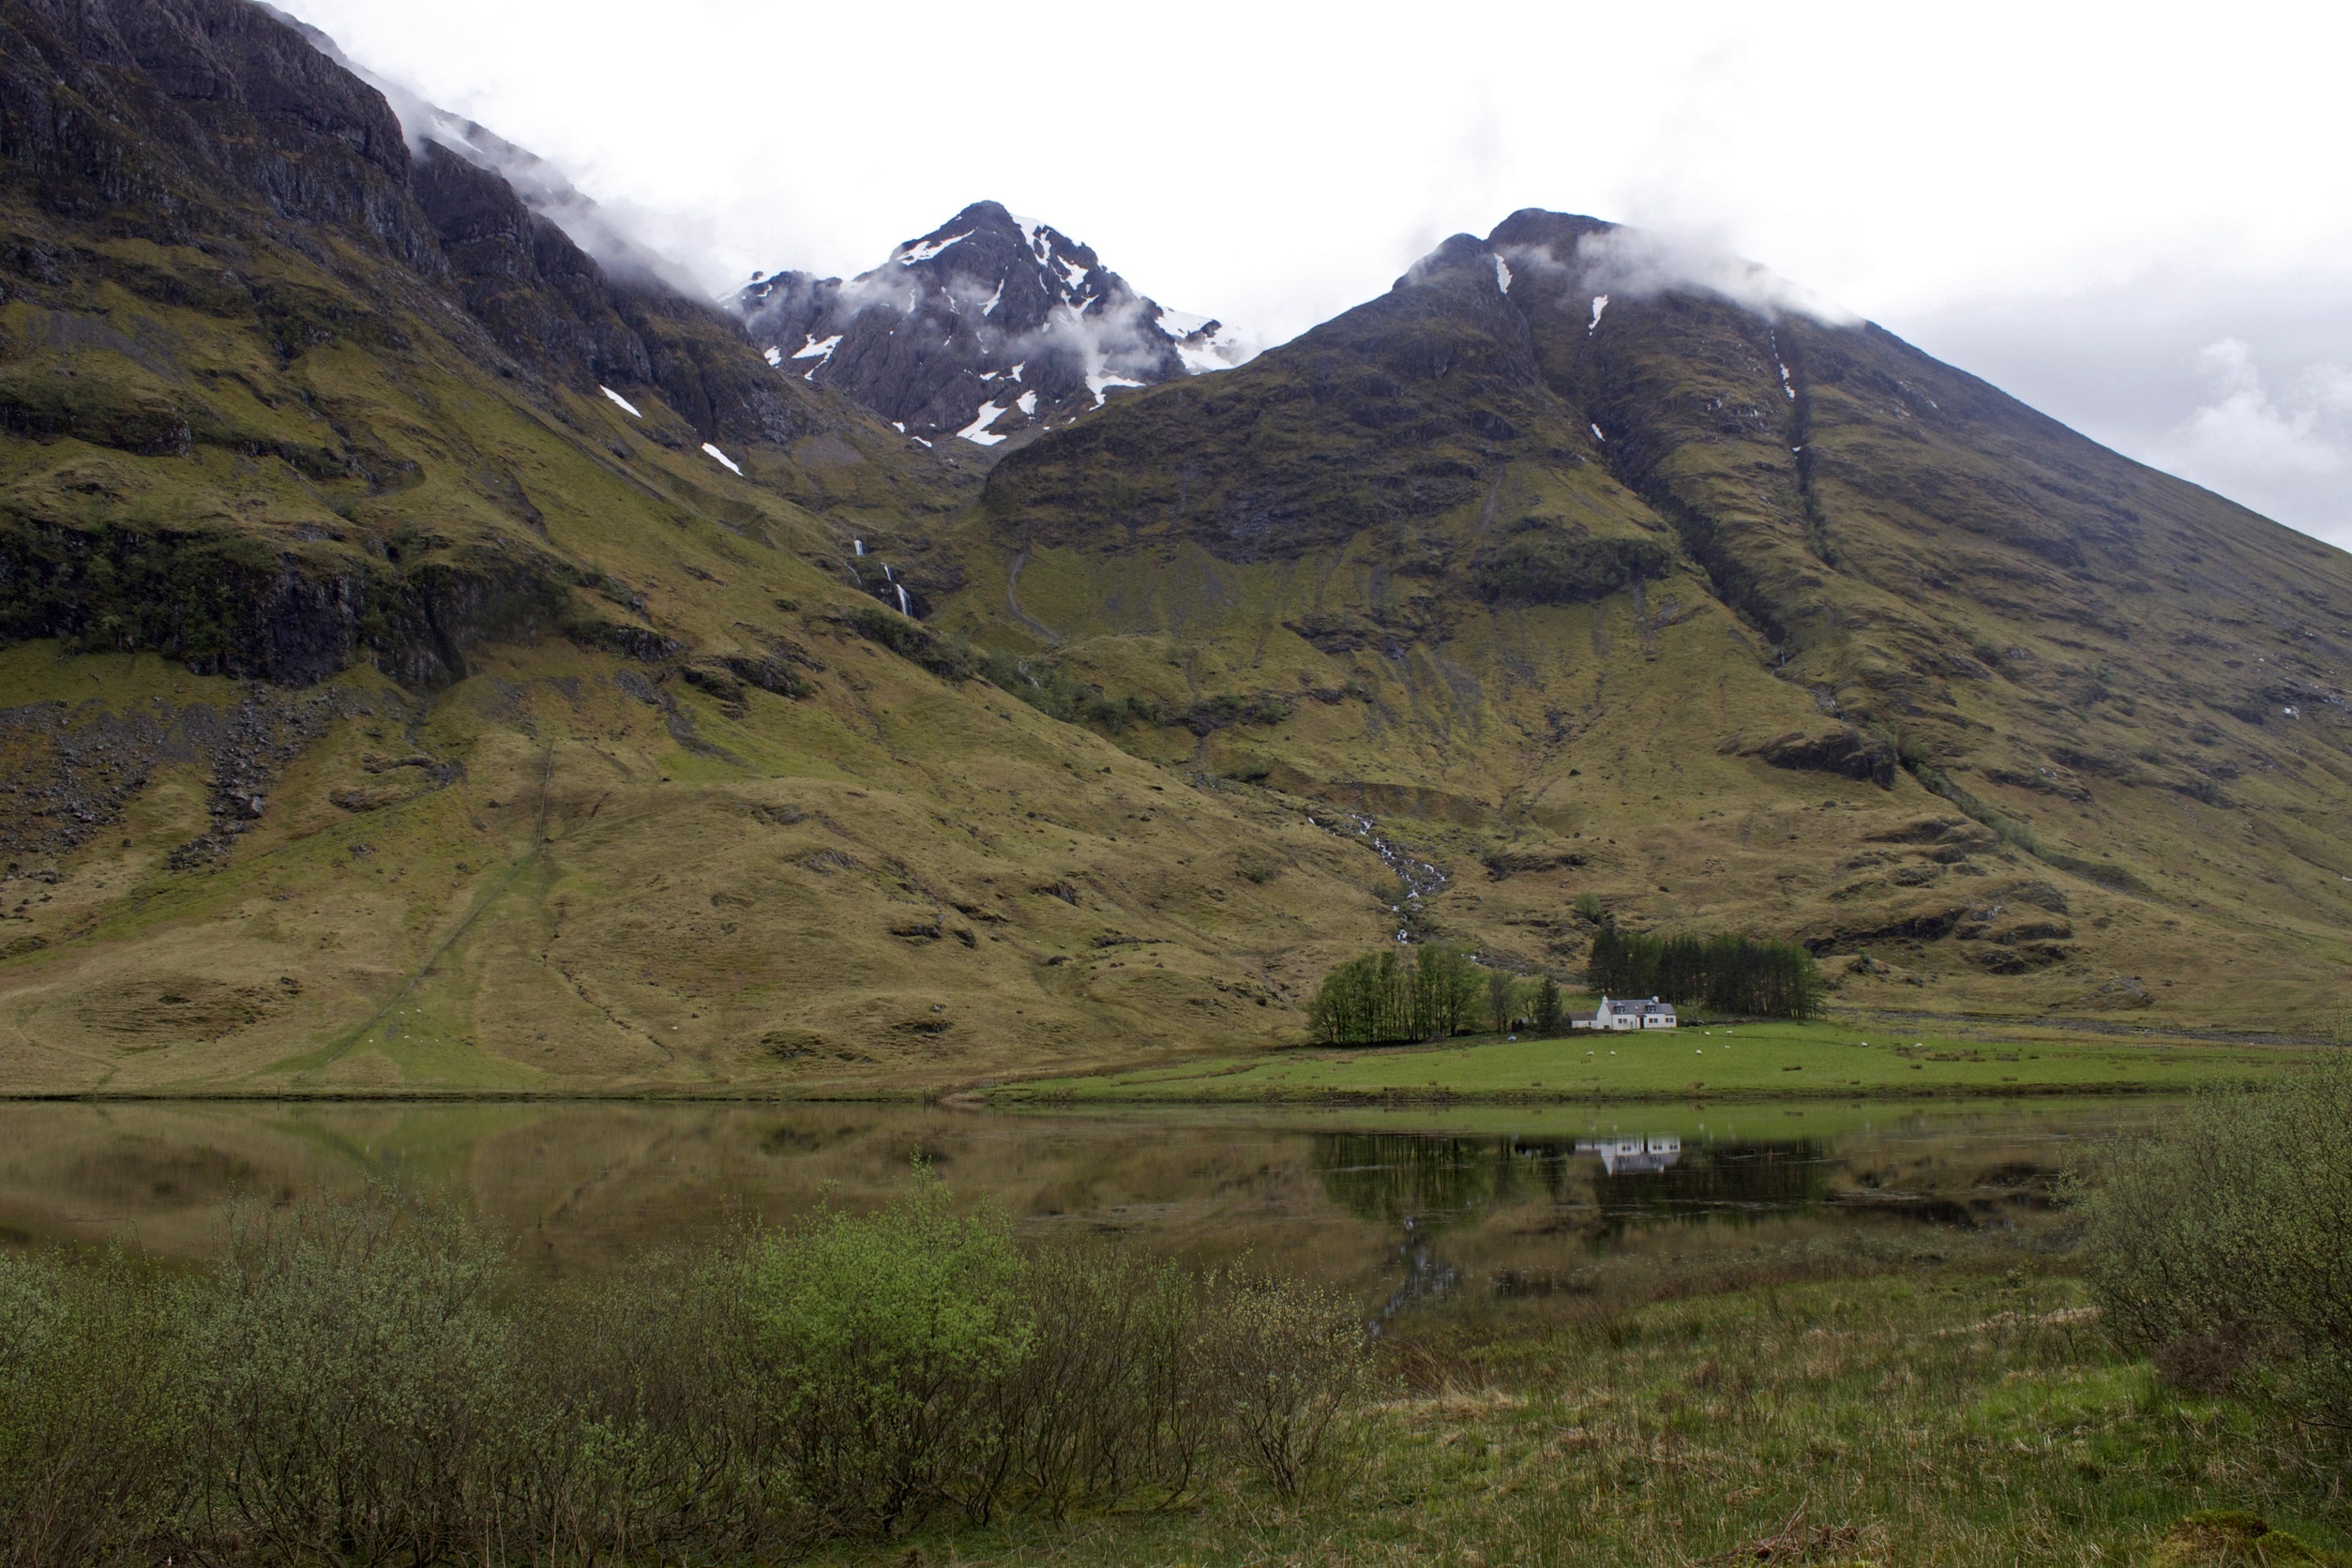
landscape, tree, nature, grass, outdoor, wilderness, mountain, cloud, fog, mist, field, meadow, countryside, house, hill, lake, view, valley, mountain range, country, travel, environment, idyllic, rural, spring, green, pasture, reservoir, agriculture, lonely, tourism, highland, ridge, plain, mountains, grassland, plateau, fell, loch, ecosystem, landform, tarn, mountain pass, geographical feature, mountainous landforms